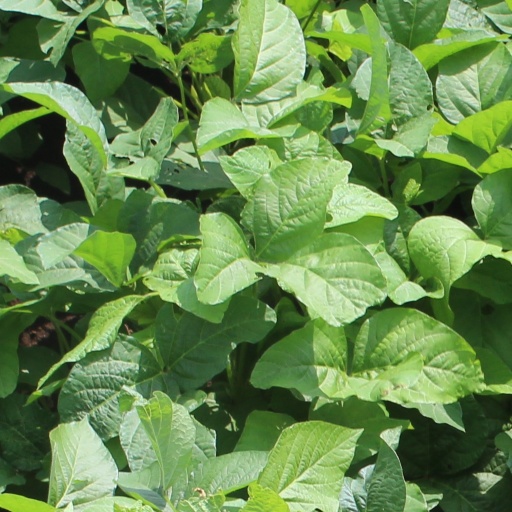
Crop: soybean